Mary Burke Washington

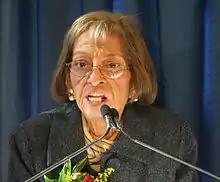
Washington in 2007

Mary Cornelia Burke Washington (formerly Mary Burke Nicholas; July 6, 1926 – November 30, 2014) was an American economist, former New York state official, and advocate for women and minorities in public life. She held a variety of positions in federal, state, and city government in New York throughout the 1970s and 1980s.